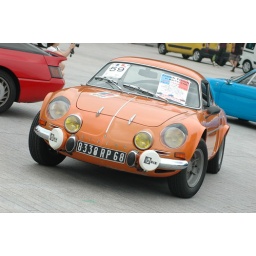
Scenery of event of French car &amp;quot;French French 2008&amp;quot; held in Yokohama red brick warehouse on June 28.